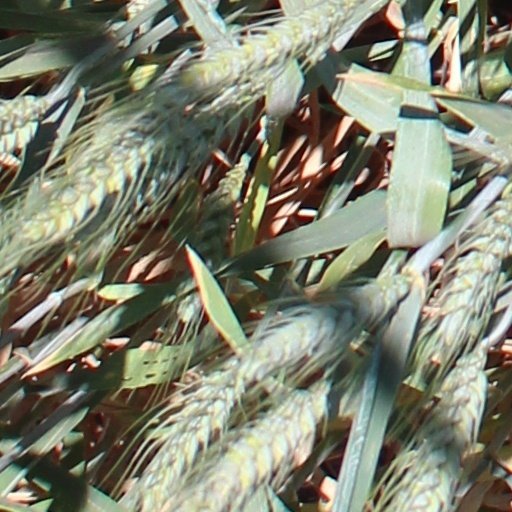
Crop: wheat